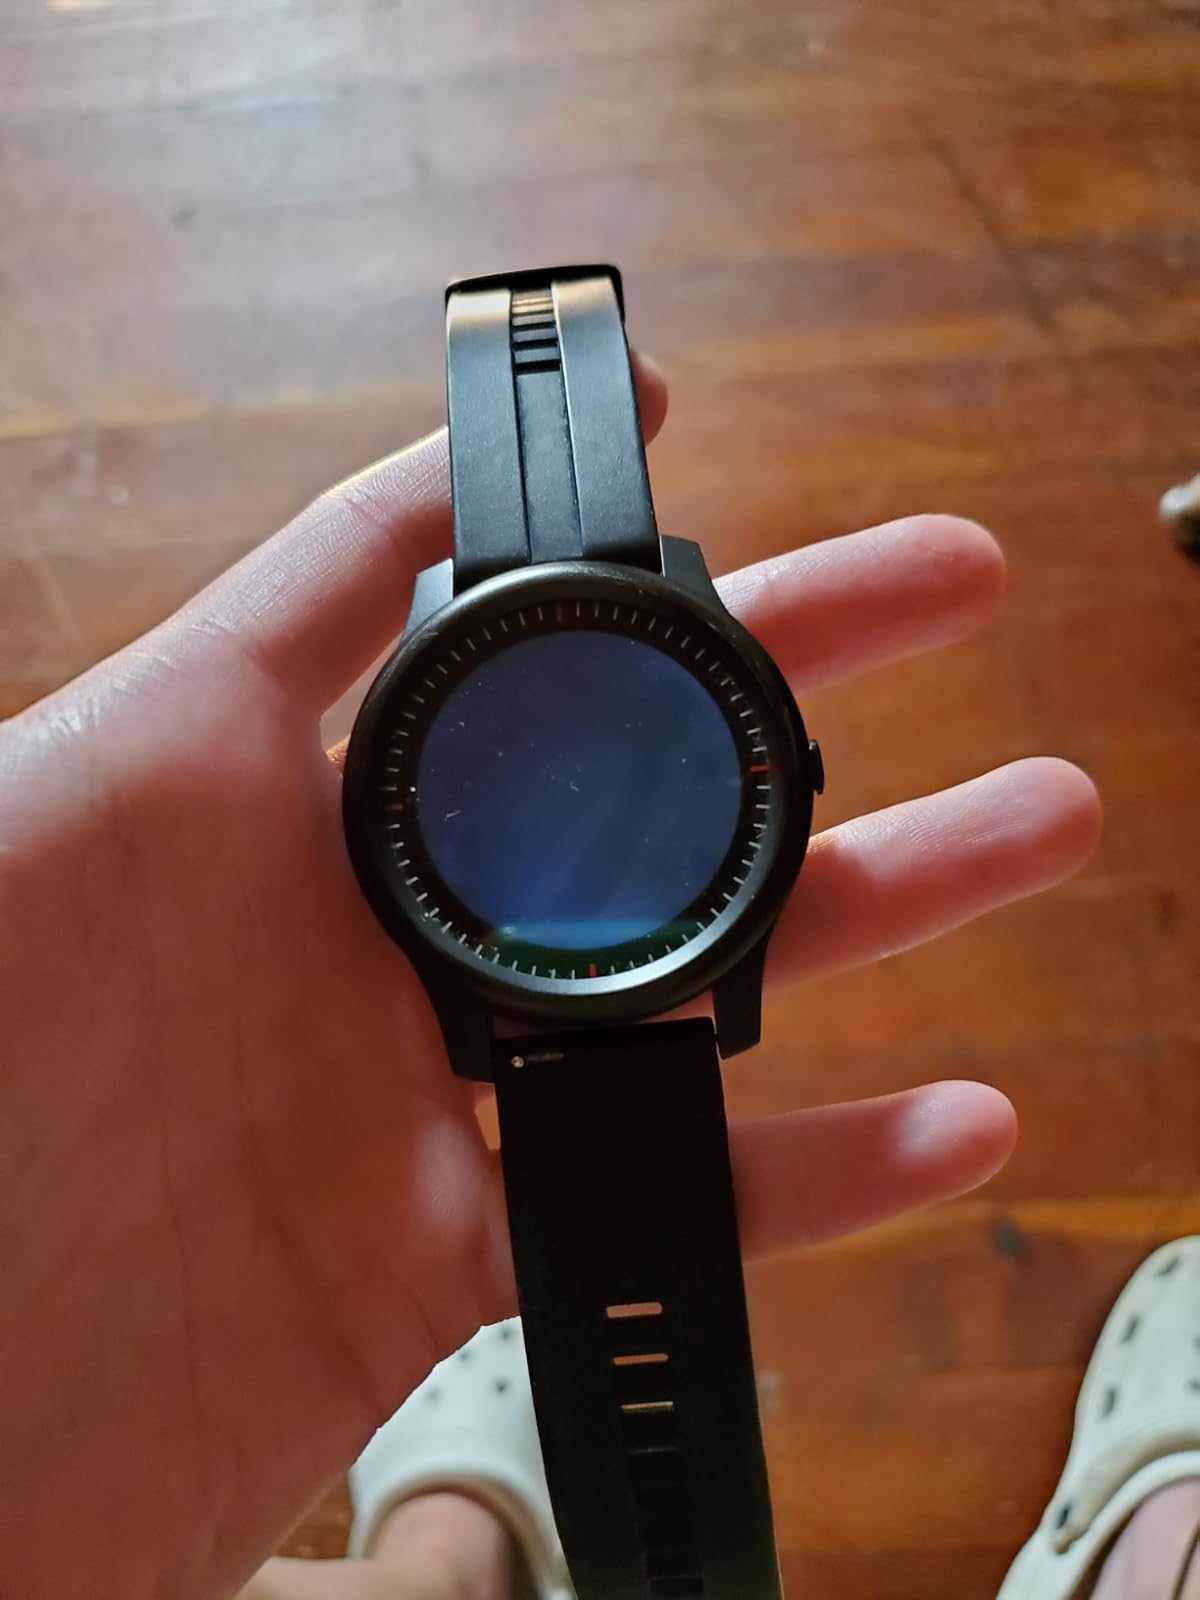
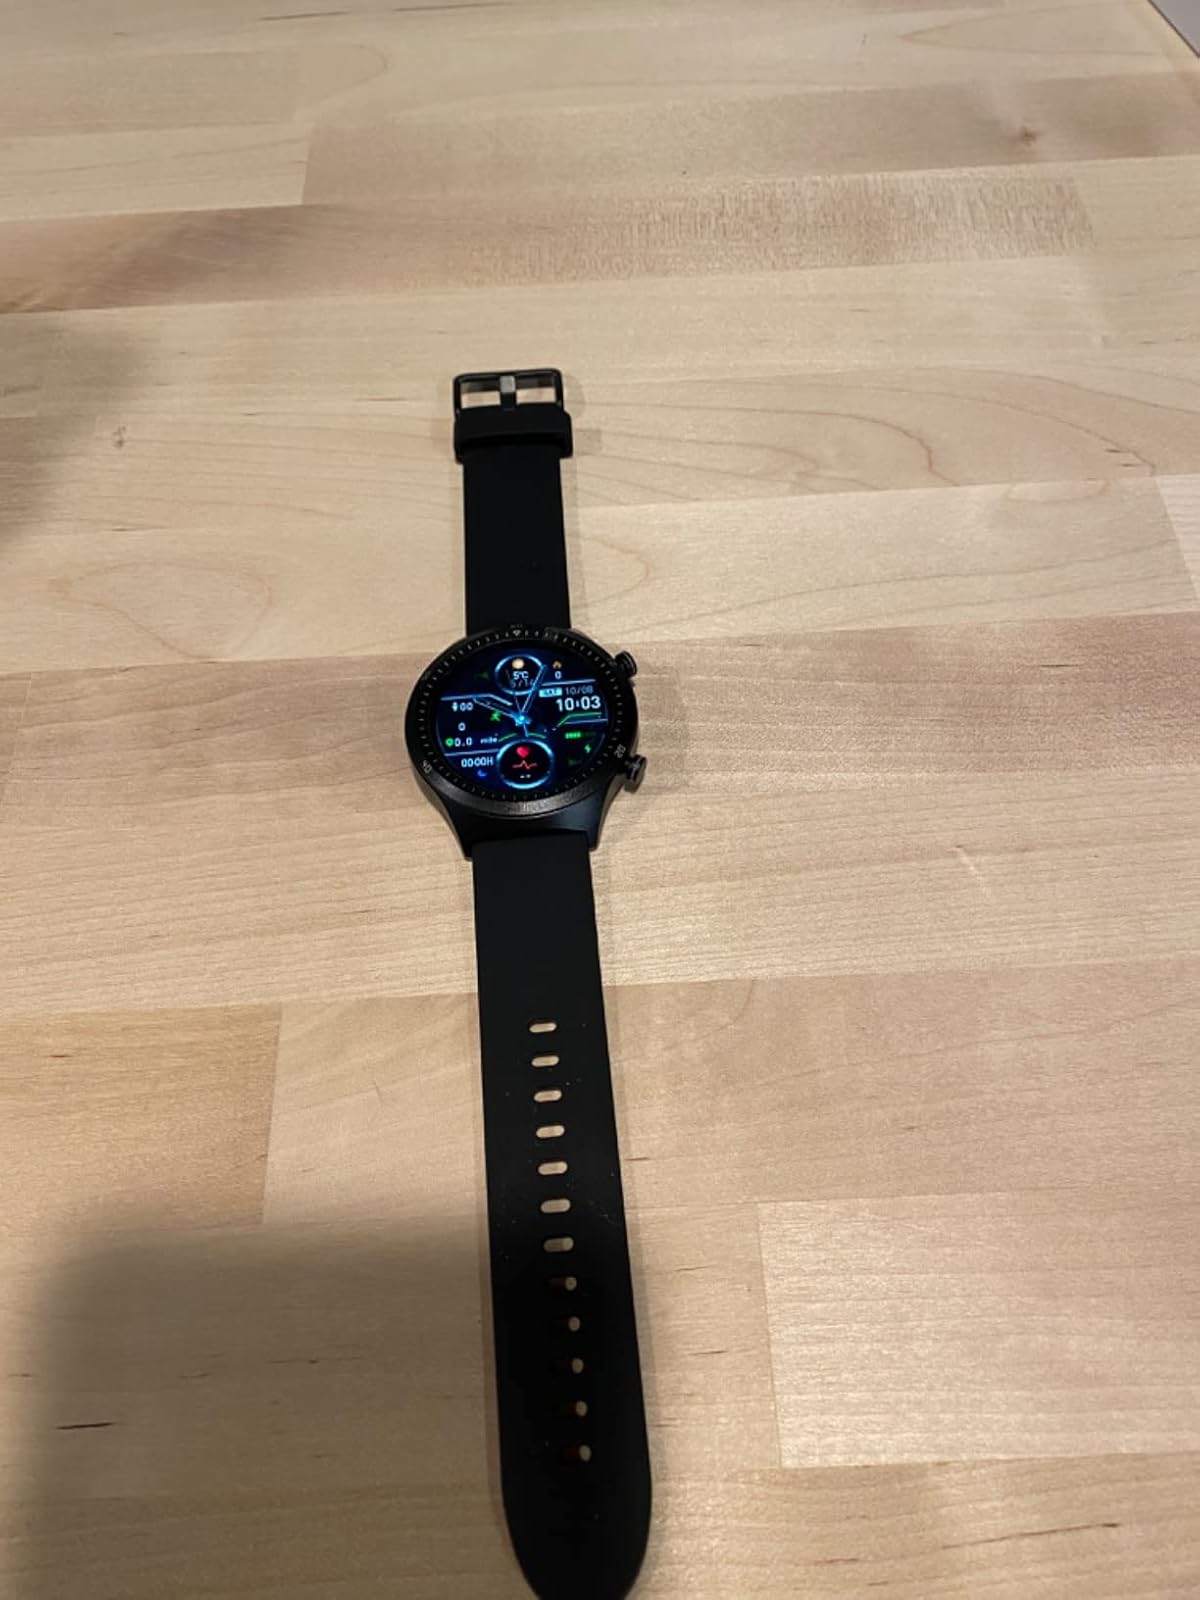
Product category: smartwatch
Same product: no